Italian Renaissance

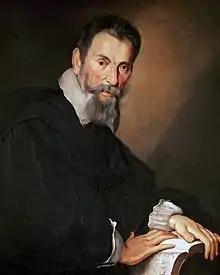
Claudio Monteverdi by Bernardo Strozzi

In Florence, the Renaissance style was introduced with a revolutionary but incomplete monument by Leone Battista Alberti. Some of the earliest buildings showing Renaissance characteristics are Filippo Brunelleschi's church of San Lorenzo and the Pazzi Chapel. The interior of "Santo Spirito" expresses a new sense of light, clarity and spaciousness, which is typical of the early Italian Renaissance. Its architecture reflects the philosophy of Renaissance humanism, the enlightenment and clarity of mind as opposed to the darkness and spirituality of the Middle Ages. The revival of classical antiquity can best be illustrated by the Palazzo Rucellai. Here the pilasters follow the superposition of classical orders, with Doric capitals on the ground floor, Ionic capitals on the "piano nobile" and Corinthian capitals on the uppermost floor. Soon, Renaissance architects favoured grand, large domes over tall and imposing spires, doing away with the Gothic style of the predating ages.